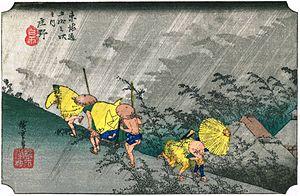
Shōno-juku était la quarante-cinquième des cinquante-trois stations du Tōkaidō, la route majeure du Japon de l'ère Edo. Elle se trouve près de la ville actuelle de Suzuka, dans la préfecture de Mie
Les Cinquante-trois Stations du Tōkaidō, dans l'édition Hōeidō présentée ici, sont une série d'estampes japonaises créées par Hiroshige après son premier voyage empruntant la route du Tōkaidō en 1832. Cette route, reliant la capitale du shogun, Edo, à la capitale impériale, Kyoto, est l'axe principal du Japon de l'époque. C'est également la plus importante des « Cinq Routes », les cinq artères majeures du Japon, créées ou développées pendant l'ère Edo pour améliorer le contrôle du pouvoir central sur l'ensemble du pays.